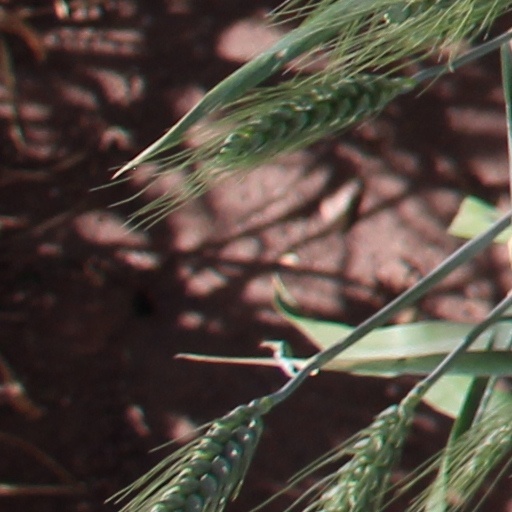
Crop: wheat